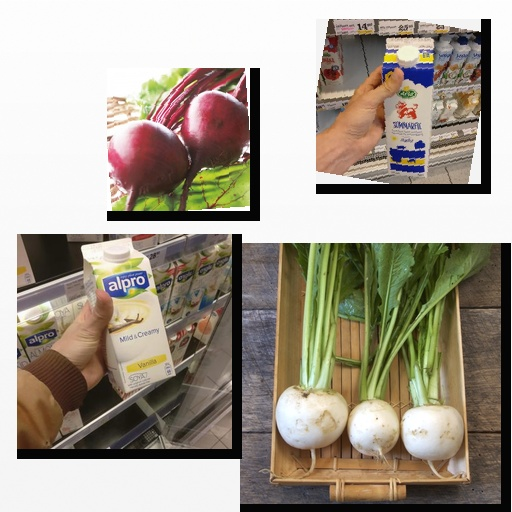
Food items: beetroot, sour_milk, turnip, soyghurt